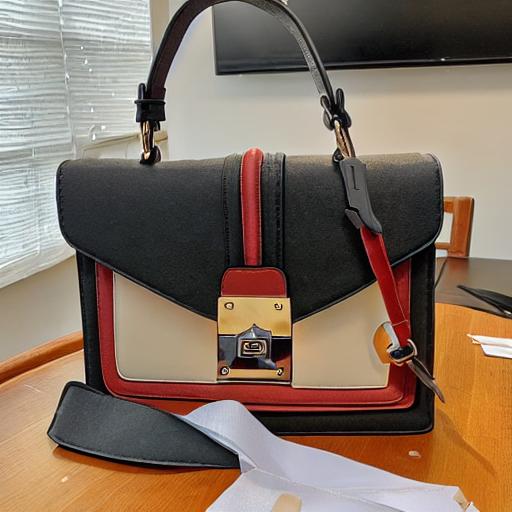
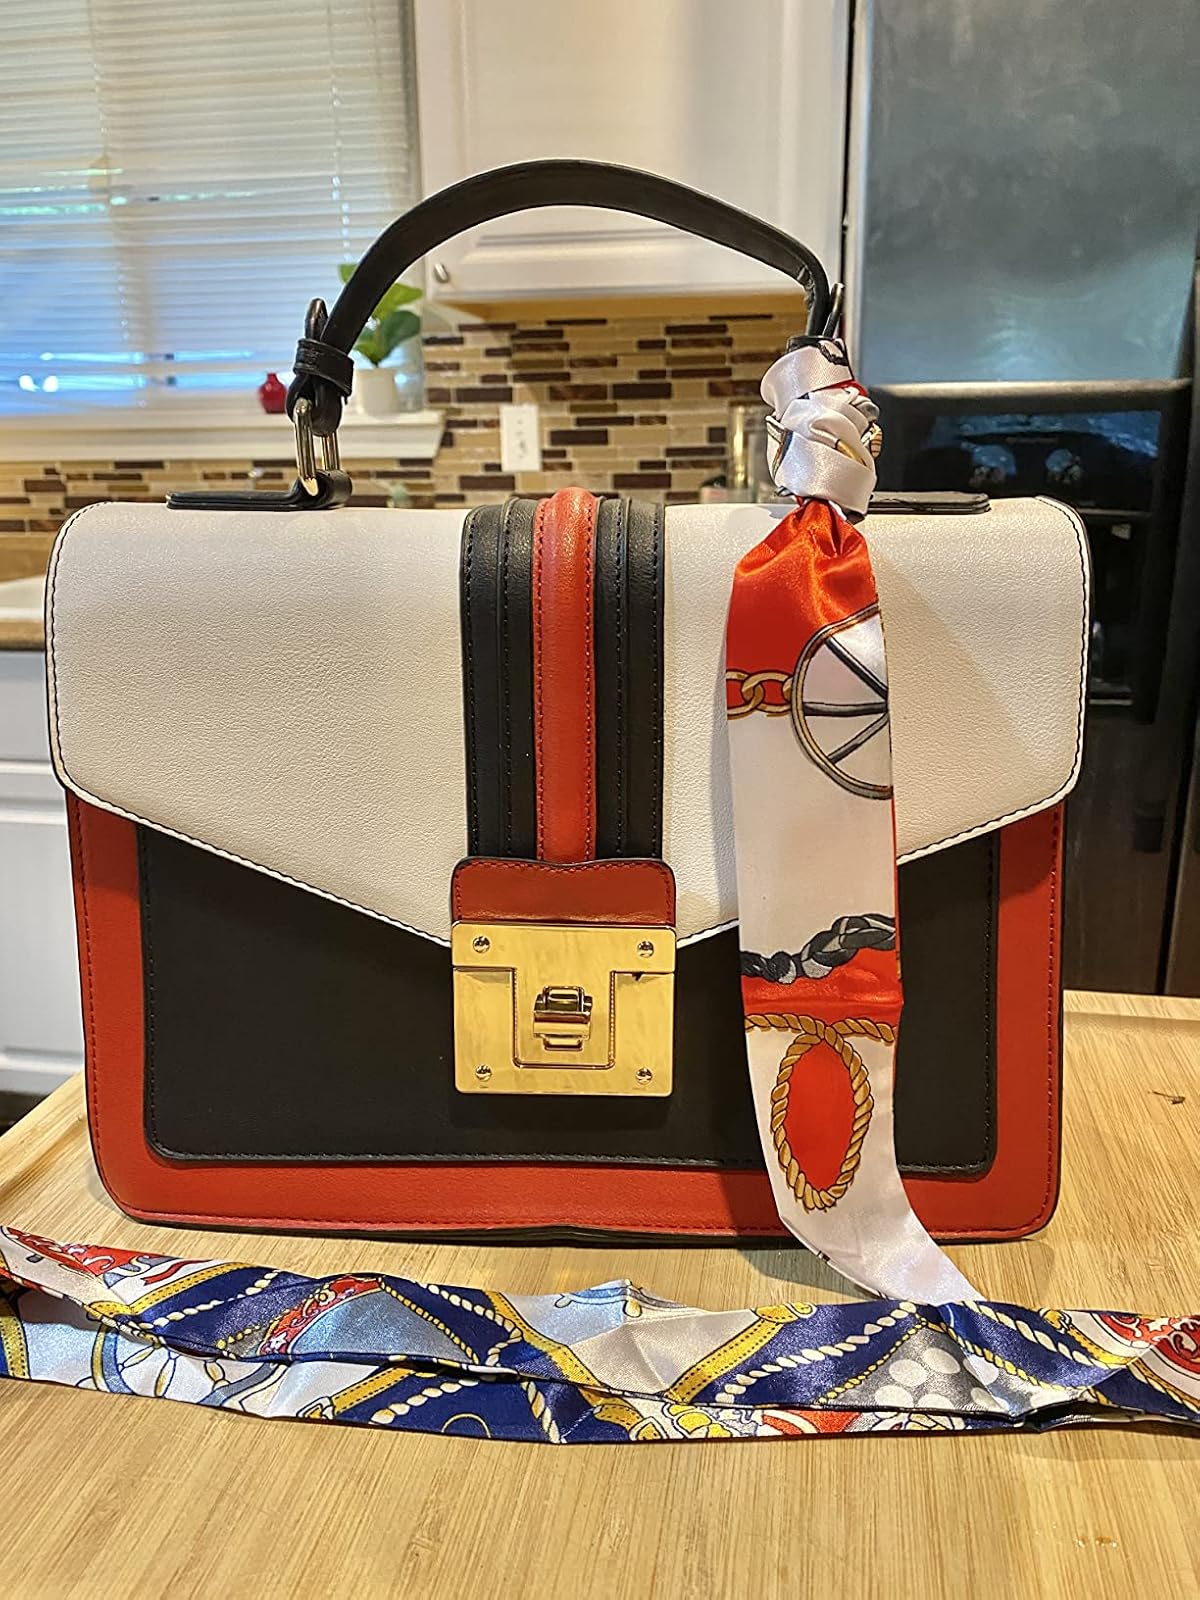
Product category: accessories_handbag
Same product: no